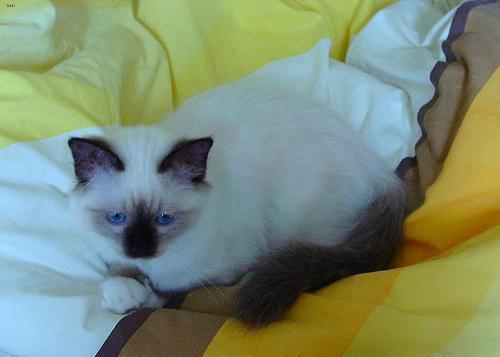
Birman